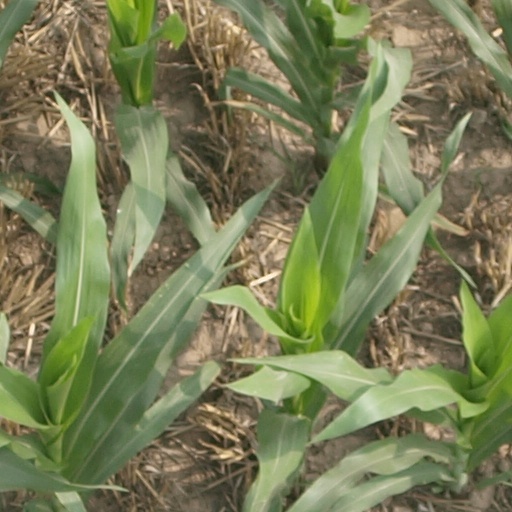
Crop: maize; corn